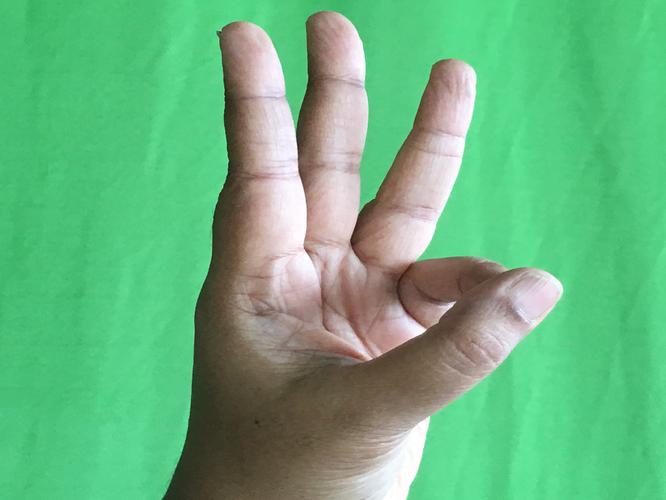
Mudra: Trishulam
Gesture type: single_hand